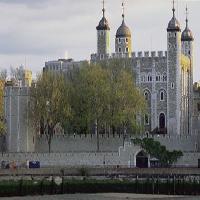
Weather: cloudy or overcast